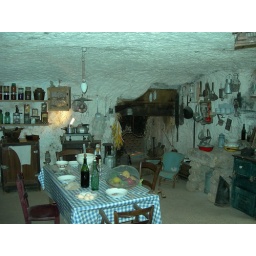
House cut in rock face